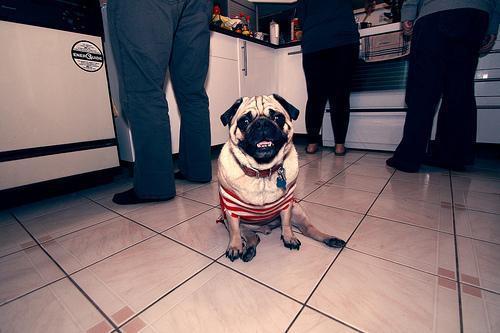
pug